Peter-Paul Zahl

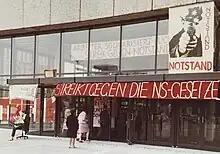
Banners on the architecture building of the TU Berlin in protest against the passing of the emergency laws (abbreviated as "NS laws" in allusion to National Socialism), May 1968

Peter-Paul Zahl (March 14, 1944, in Freiburg im Breisgau – January 24, 2011, in Port Antonio, Jamaica) was a German-born anarchist–libertarian writer and director. He last held dual German–Jamaican citizenship.